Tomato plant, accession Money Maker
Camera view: bottom (45 deg); turntable rotation: 120 degrees
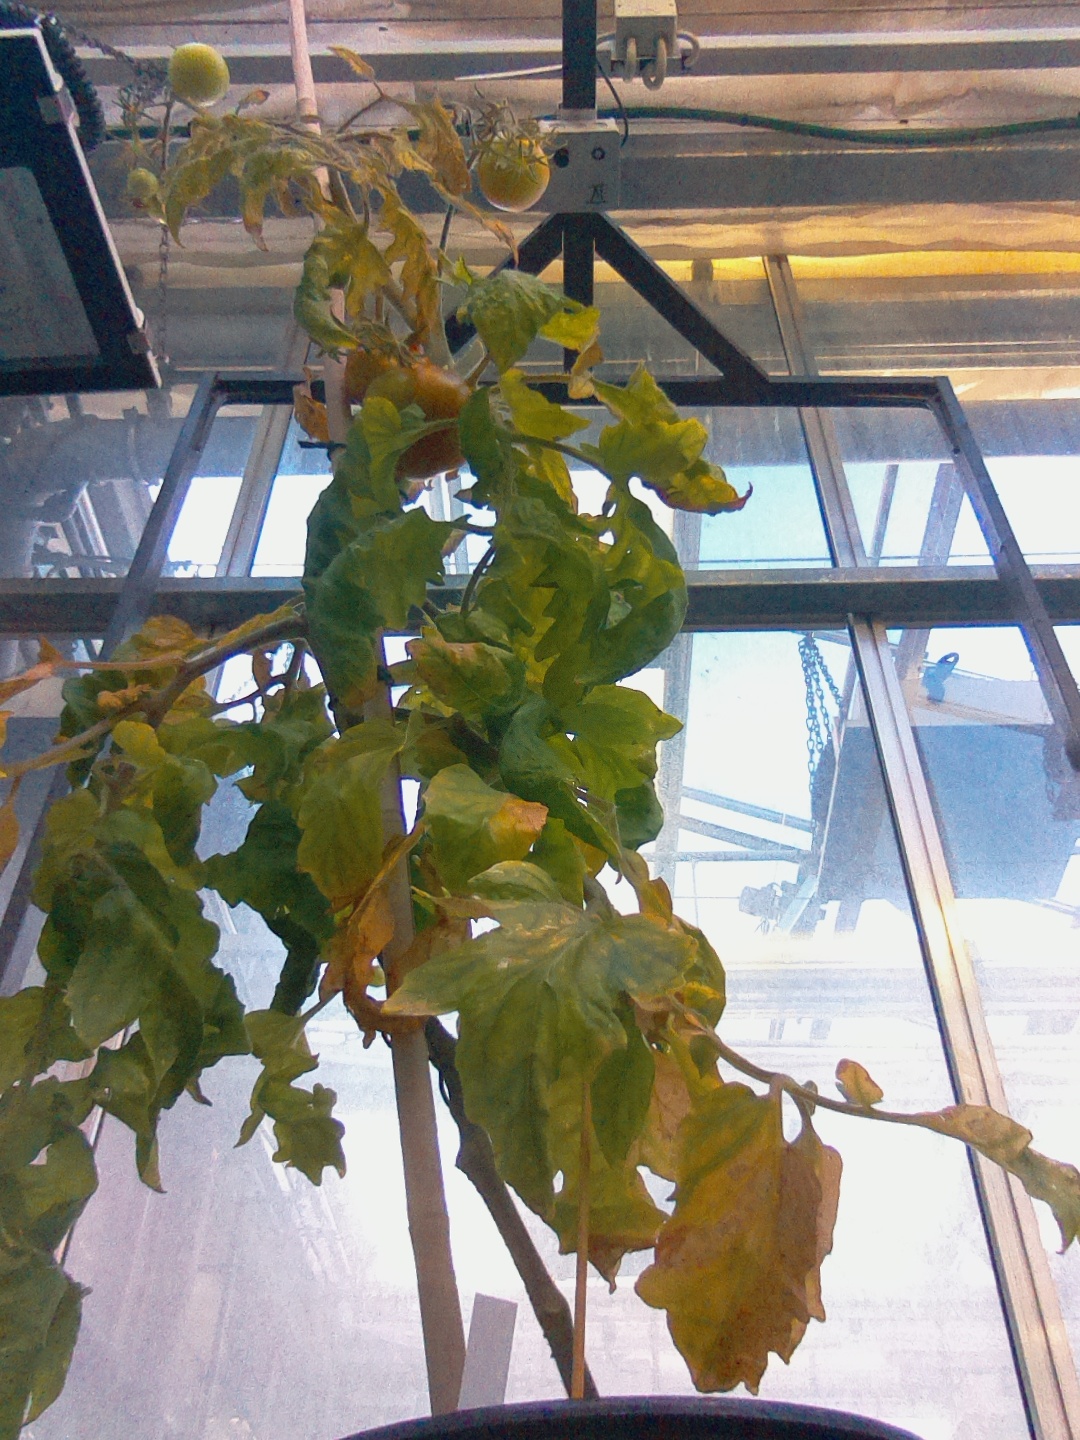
BBCH growth stage 84: 40%-50% of fruits show typical fully ripe color